Christmas

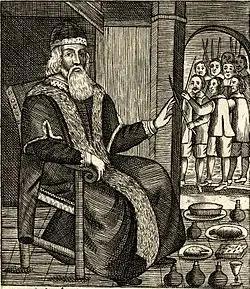
"The Examination and Tryal of Old Father Christmas", (1686), published after Christmas was reinstated as a holy day in England

Following the Protestant Reformation, many of the new denominations, including the Anglican Church and Lutheran Church, continued to celebrate Christmas. In 1629, the Anglican poet John Milton penned "On the Morning of Christ's Nativity", a poem that has since been read by many during Christmastide. Donald Heinz, a professor at California State University, Chico, states that Martin Luther "inaugurated a period in which Germany would produce a unique culture of Christmas, much copied in North America". Among the congregations of the Dutch Reformed Church, Christmas was celebrated as one of the principal evangelical feasts.